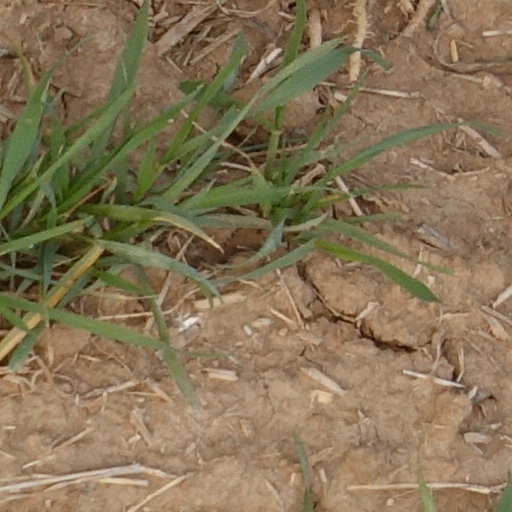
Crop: wheat